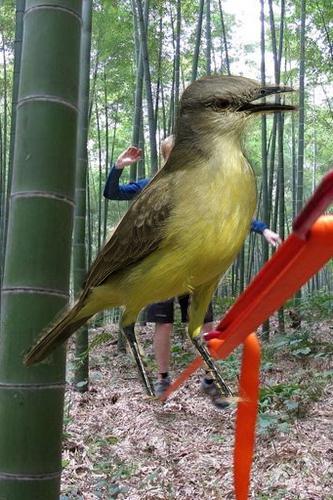
Bird species: Tropical_Kingbird
Bird type: landbird
Background: land